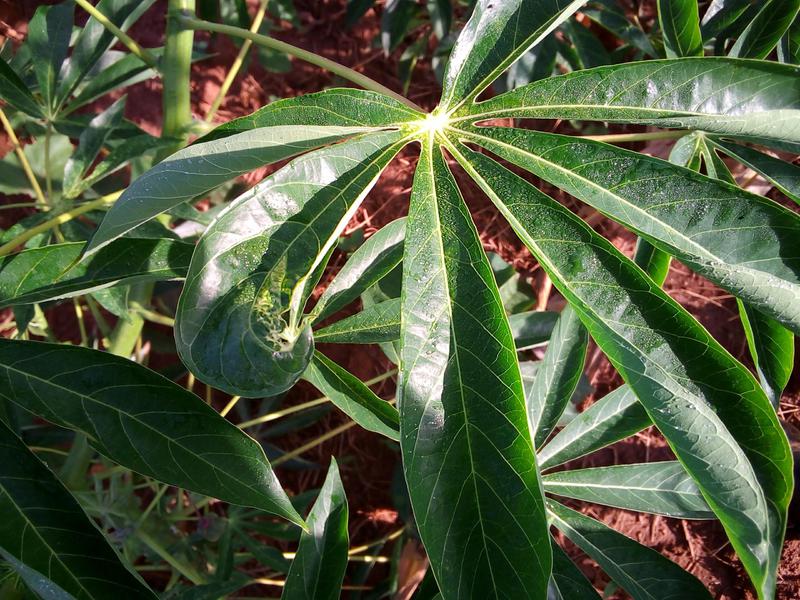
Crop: cassava
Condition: healthy